Question: Please indicate a possible affordance area of golf club that can be used for swinging
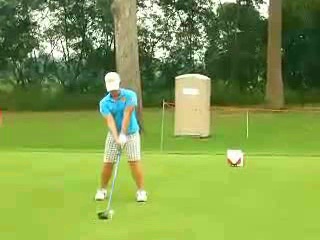
Answer: [113.745, 146.961, 126.377, 176.435]